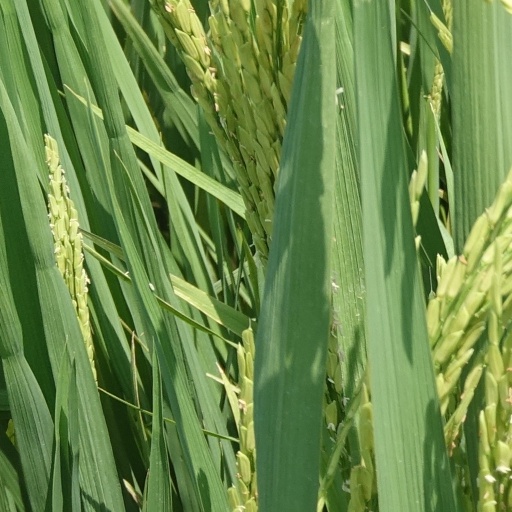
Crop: rice